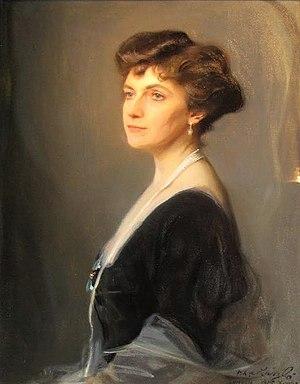
Portrait de Elsie Reford, fondatrice des Jardins de Métis, exposé à la Villa Estevan
Elsie Reford, née le 22 janvier 1872 à Perth, sous le nom de Meighen, et morte le 8 novembre 1967 à Montréal est une philanthrope et fondatrice des Jardins de Métis situés à Grand-Métis dans la région du Bas-Saint-Laurent au Québec. Elle est issue de la grande bourgeoisie anglophone conservatrice montréalaise.